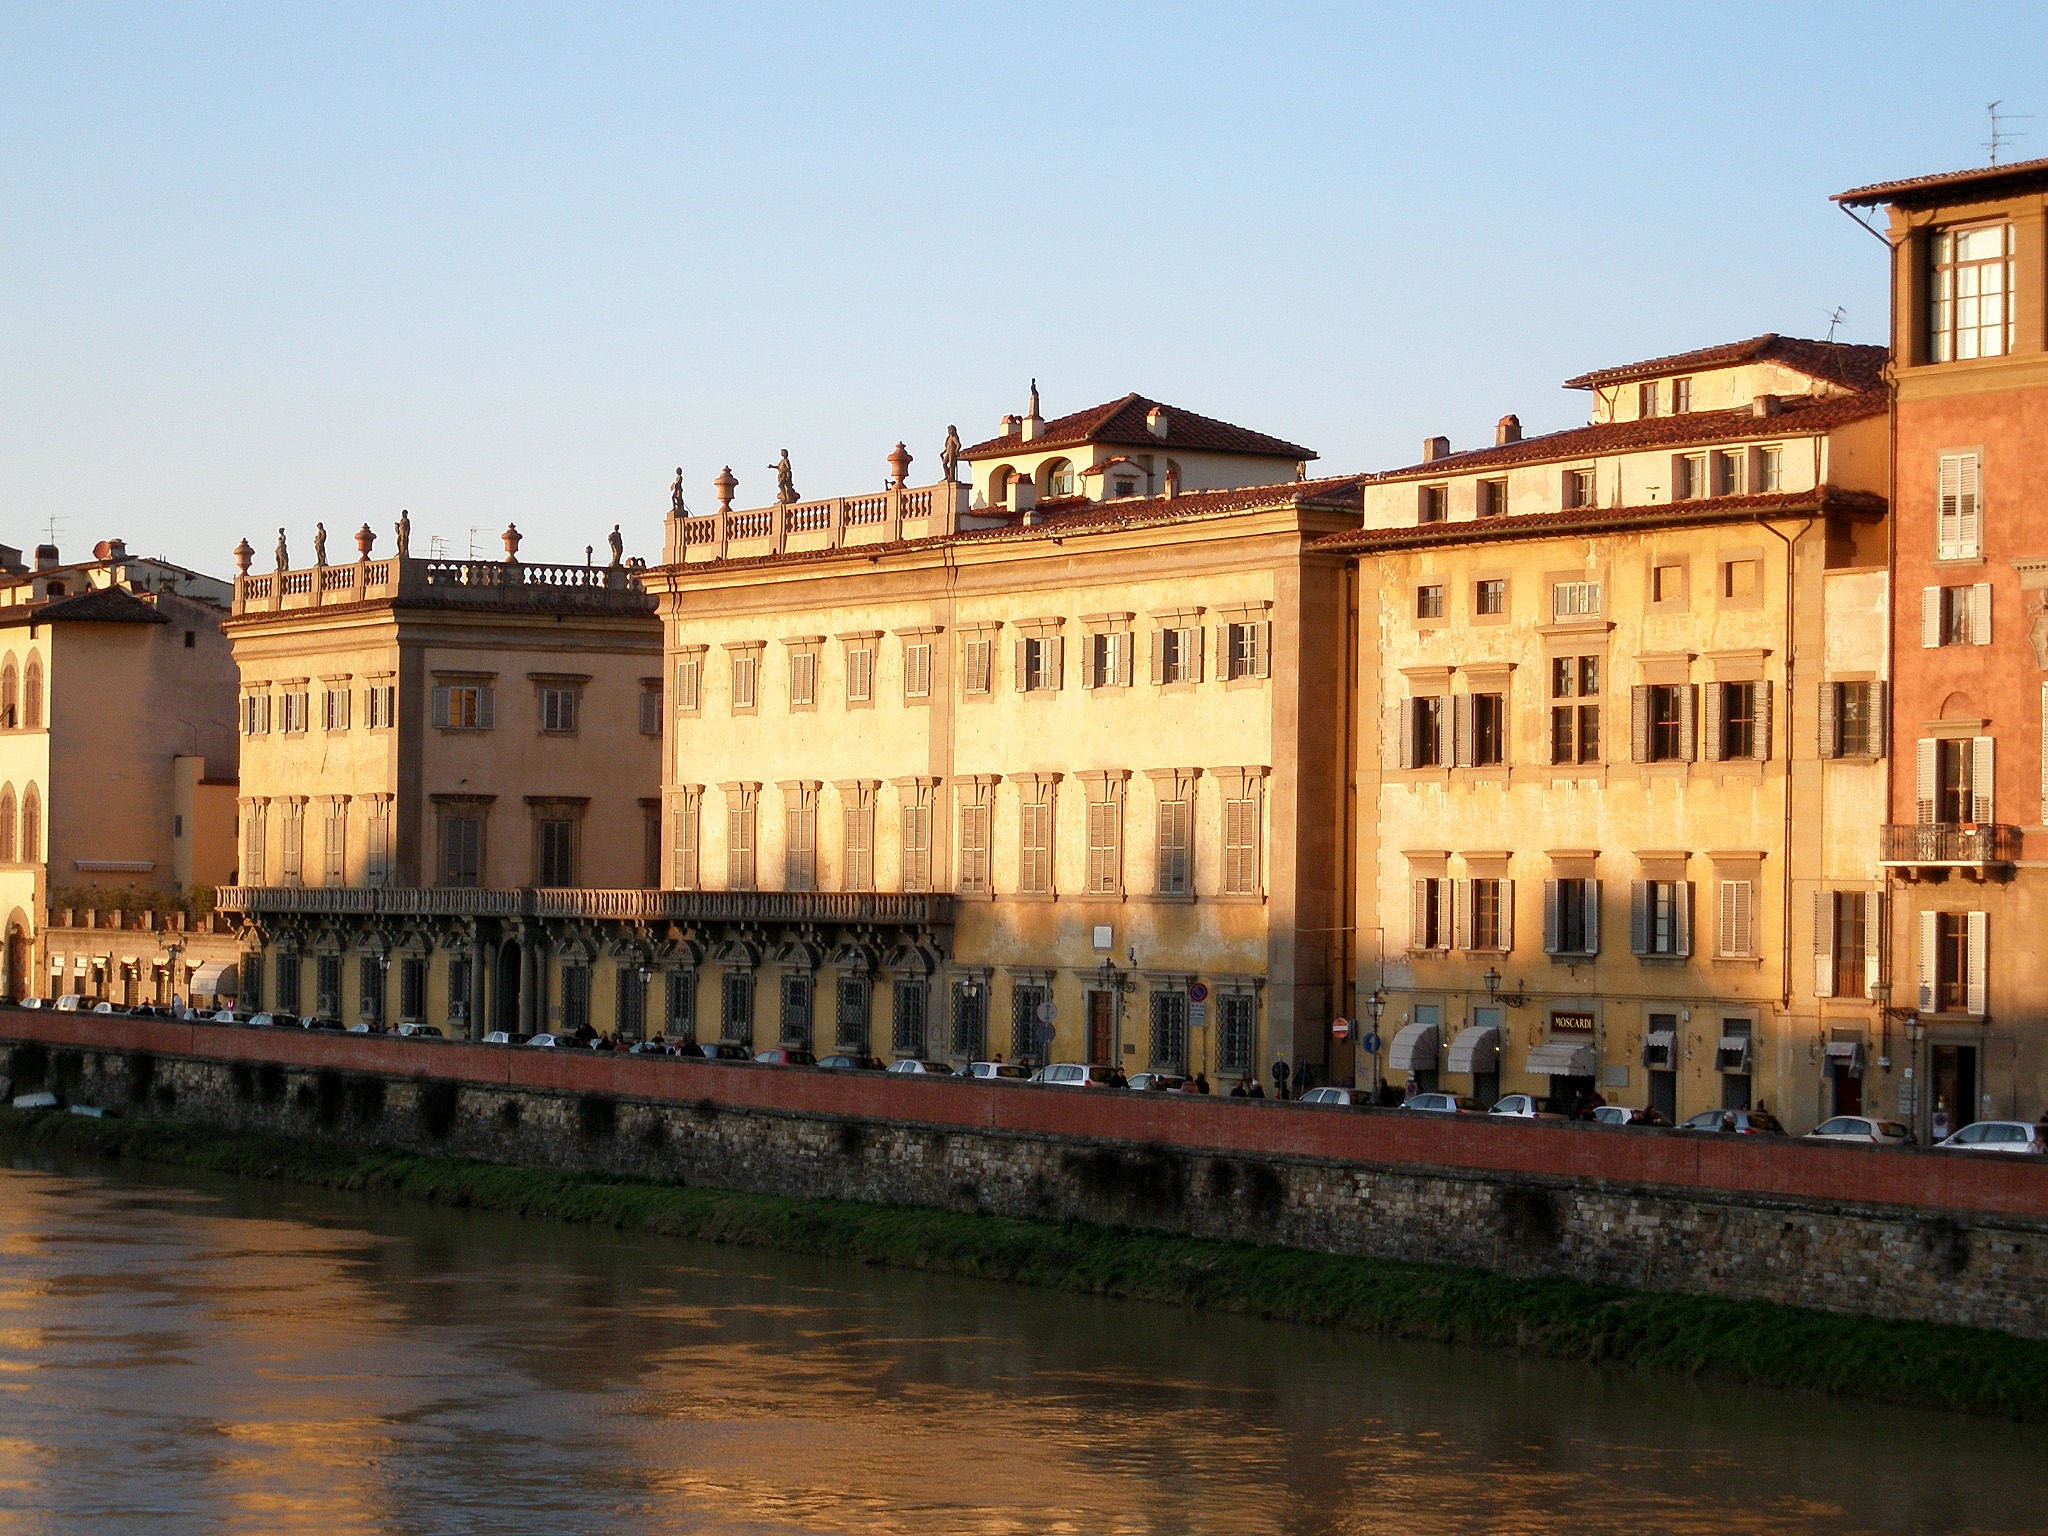
architecture, town, chateau, palace, river, canal, cityscape, europe, evening, twilight, plaza, landmark, italy, facade, tourism, waterway, medieval, famous, florence, italian